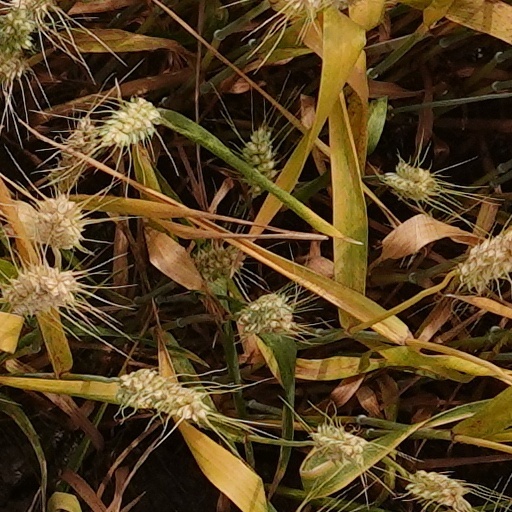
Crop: wheat